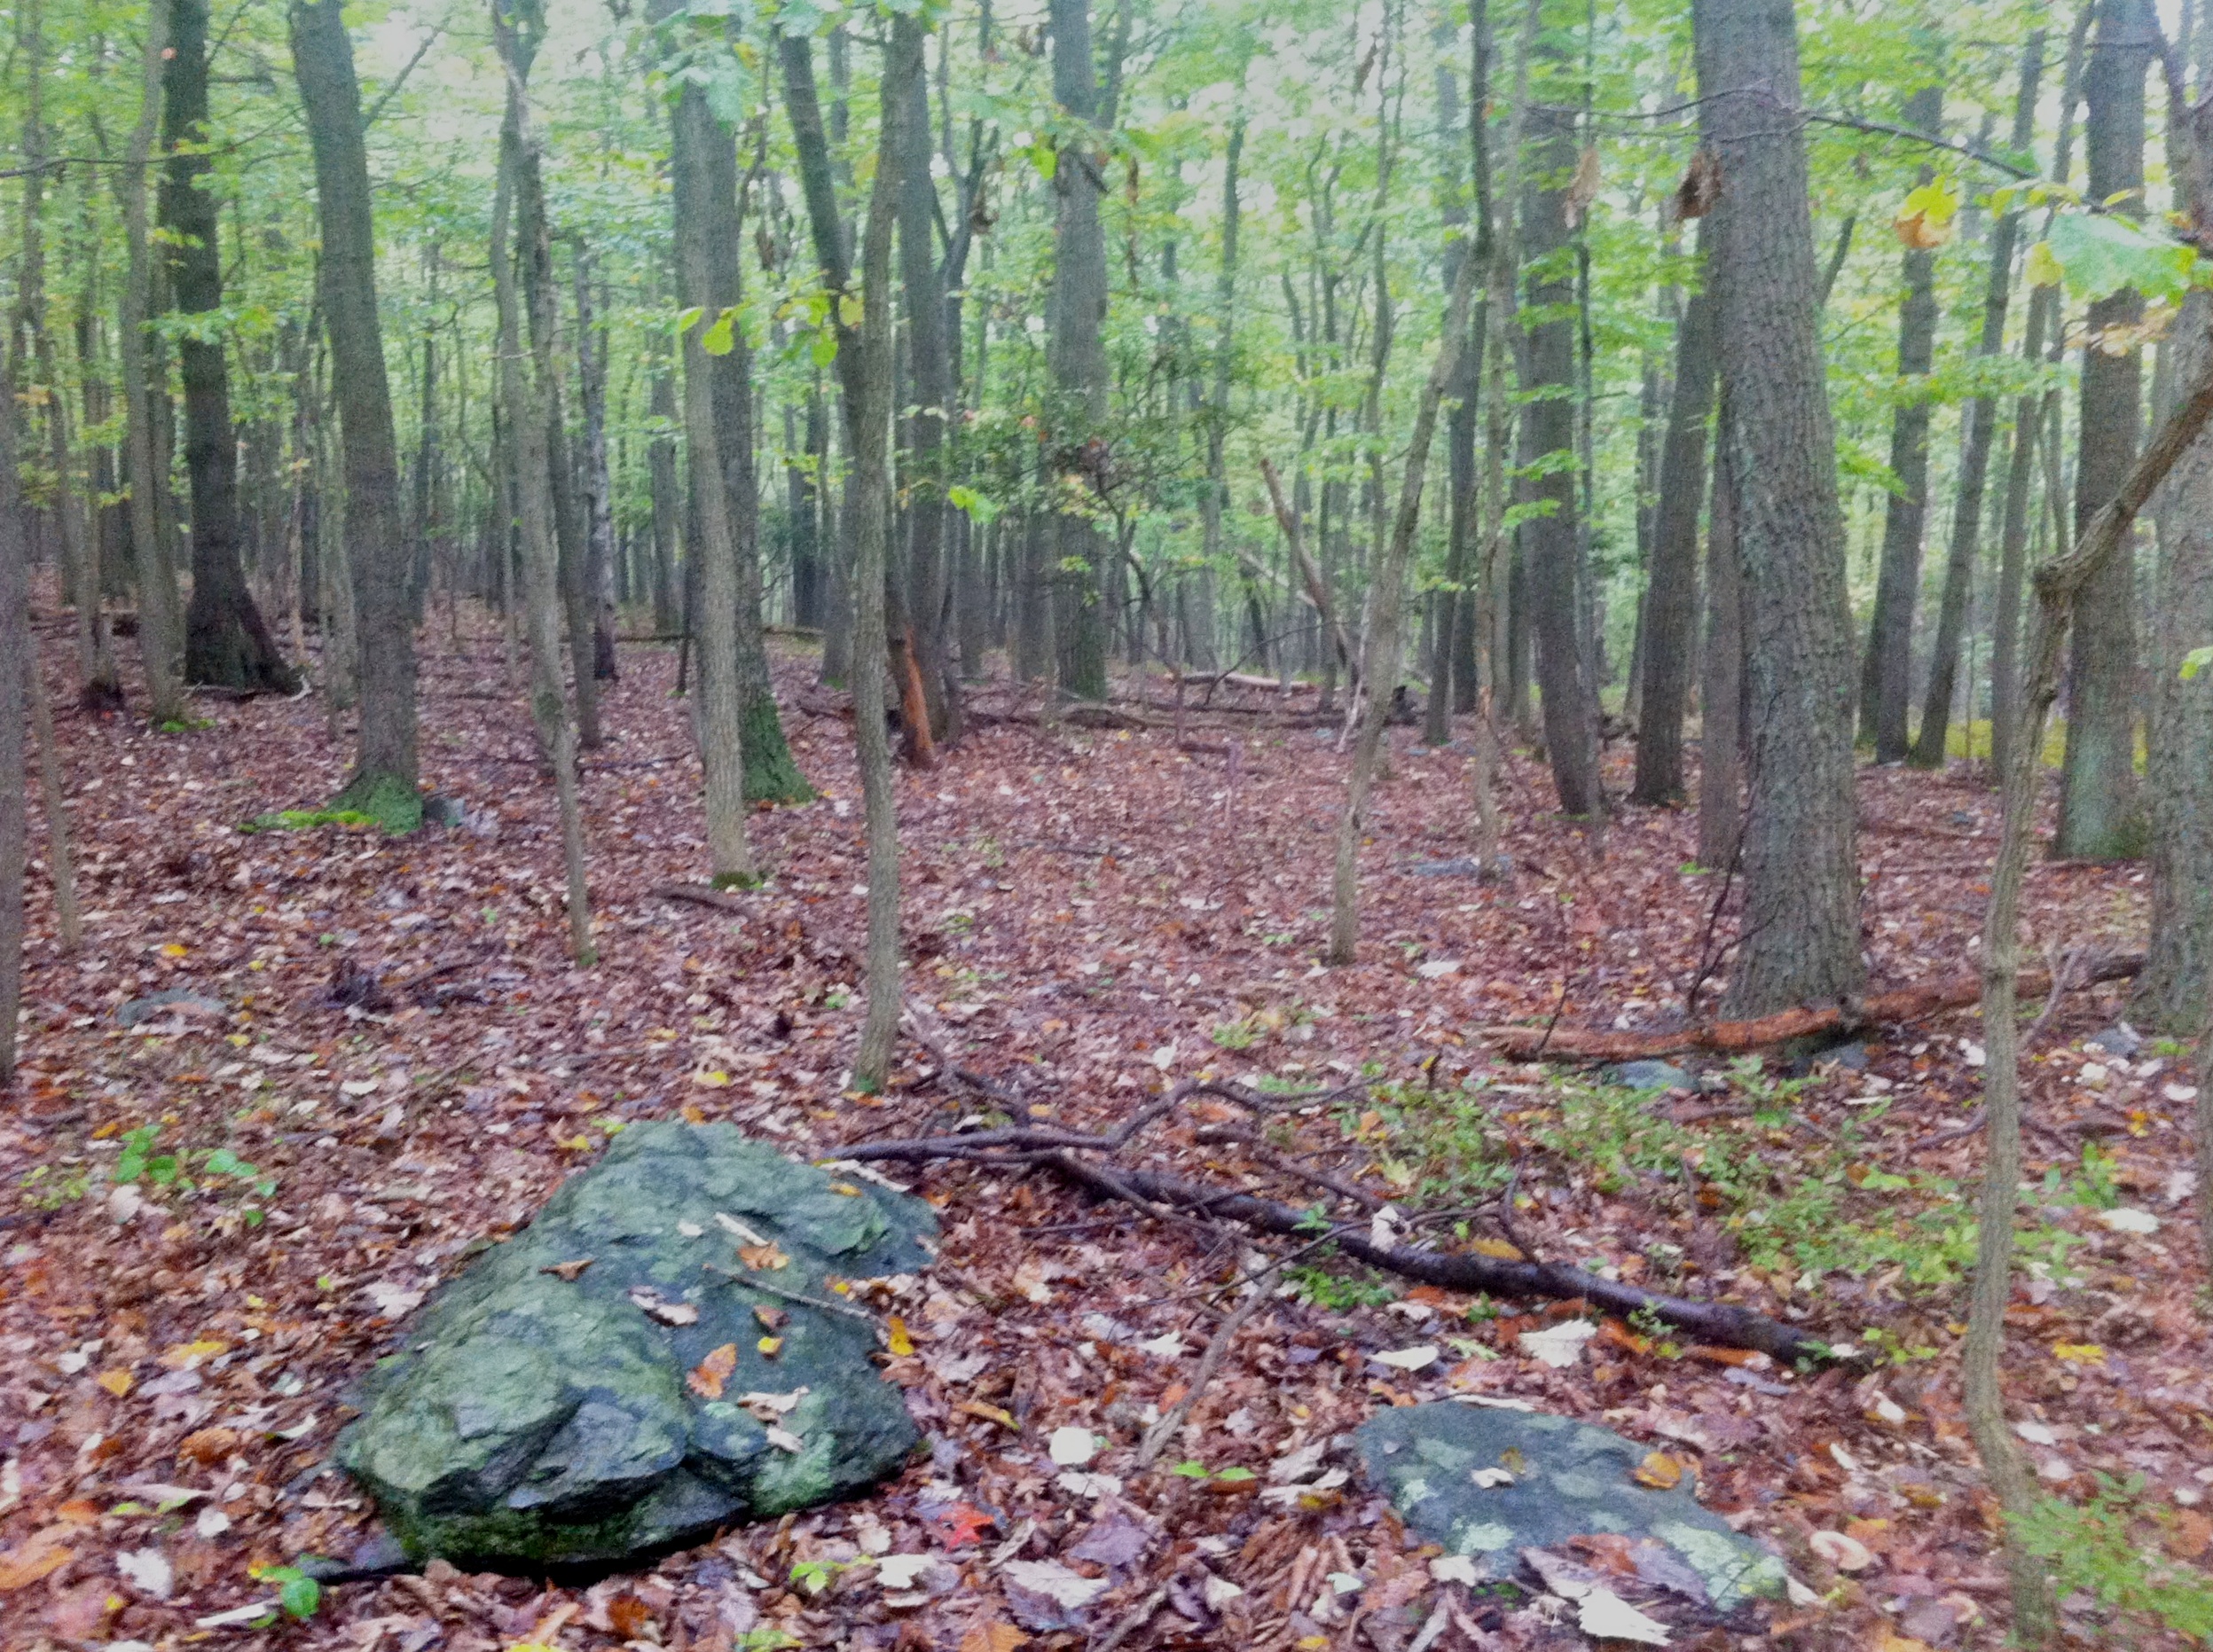
tree, forest, wilderness, trail, deciduous, wetland, woodland, habitat, odyssey, 2011365, hurleylounge, dominoe, ecosystem, nature reserve, biome, old growth forest, natural environment, geographical feature, temperate broadleaf and mixed forest, temperate coniferous forest